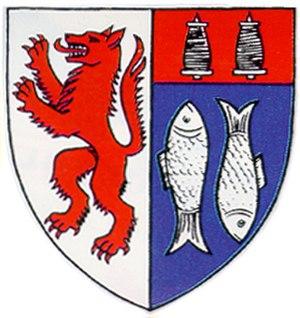
Schwadorf est une commune autrichienne du district de Bruck an der Leitha en Basse-Autriche.